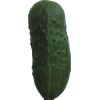
Label: Cucumber 1